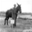
Label: horse